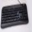
Label: keyboard